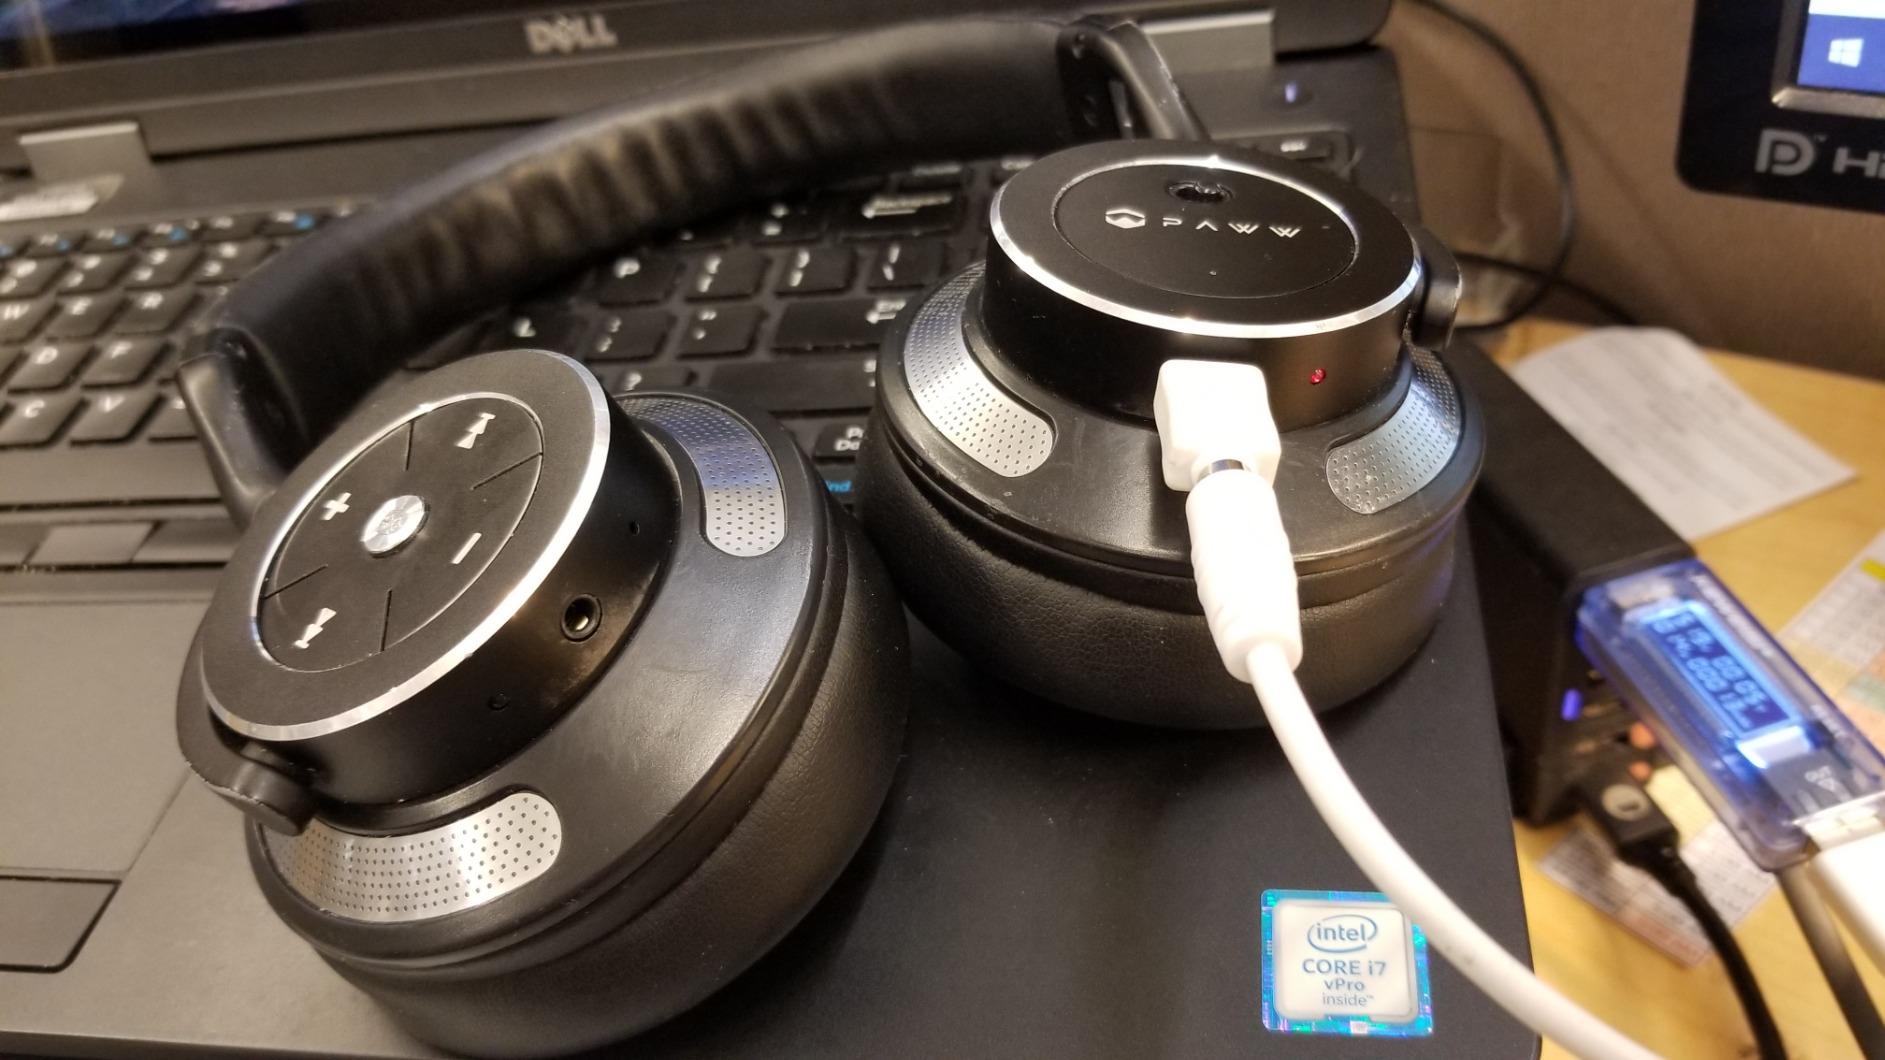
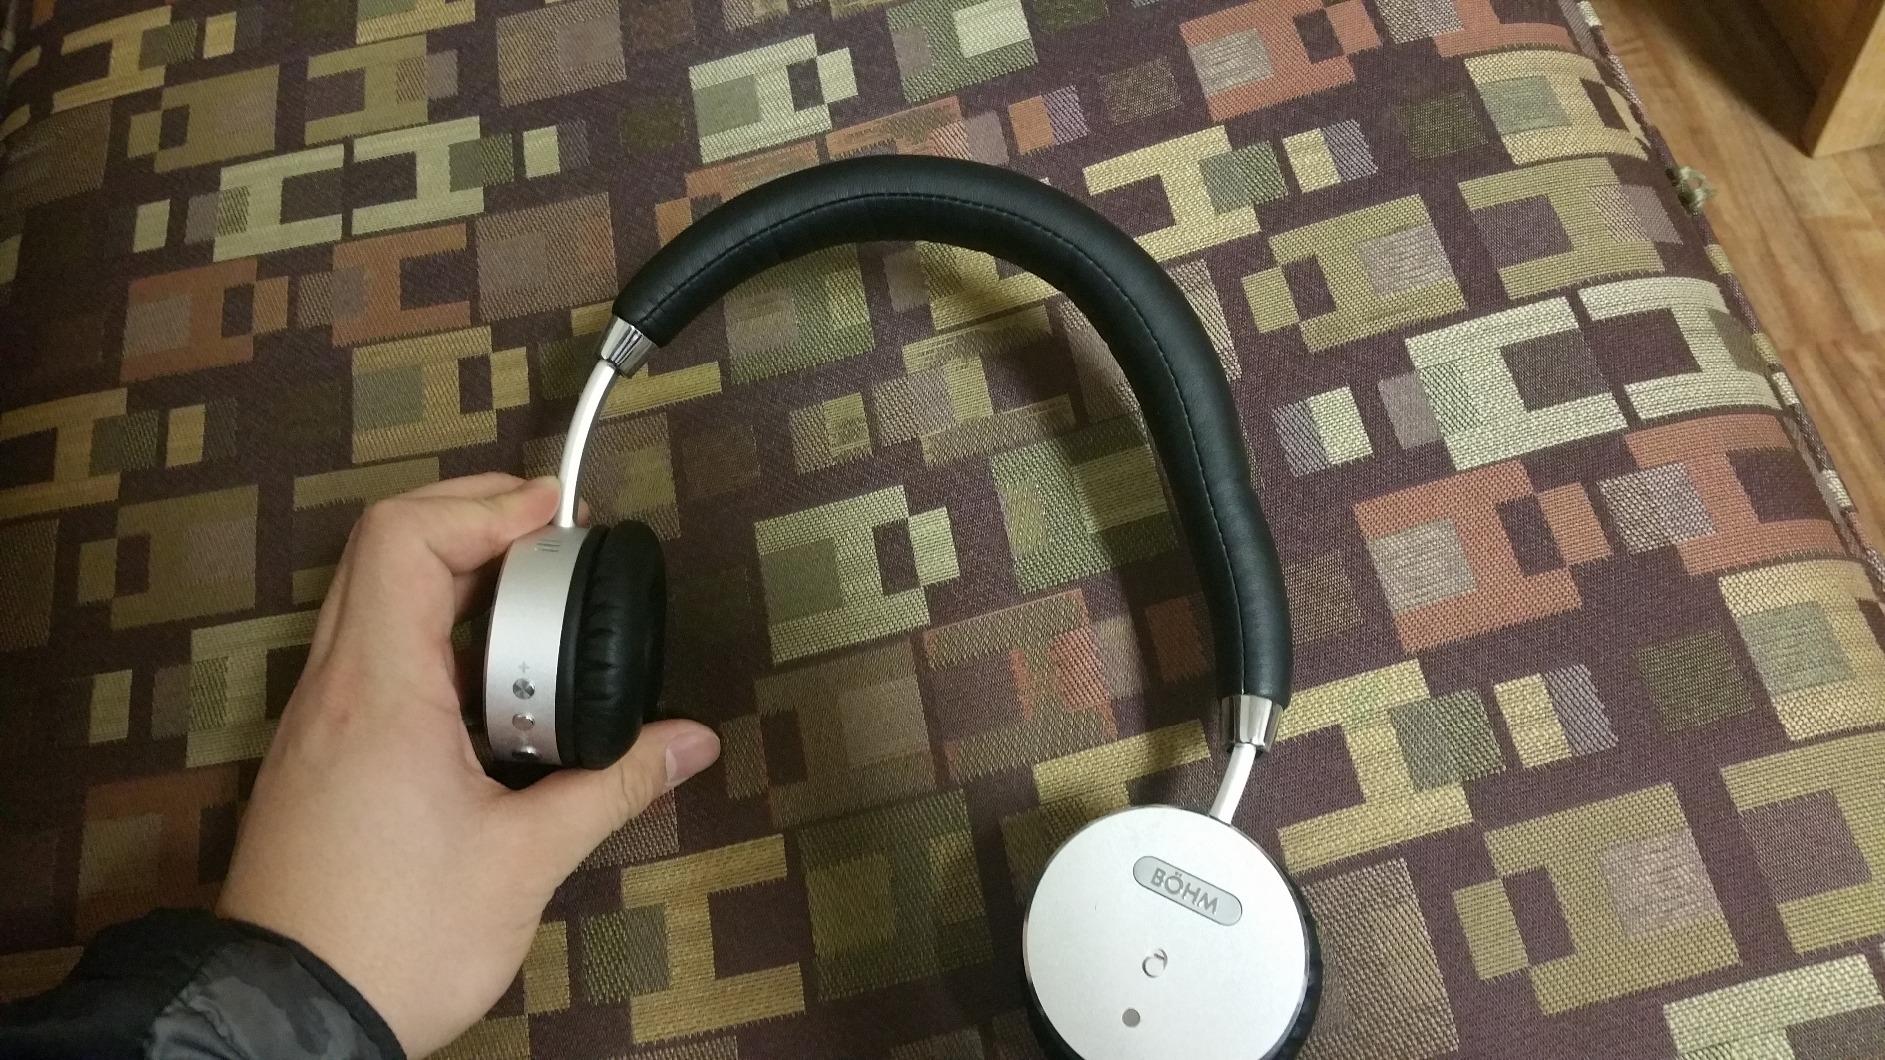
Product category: headphones
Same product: no